Barradão

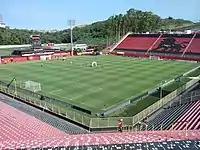
Panoramic view of the stadium in 2017

In 1986, the works on Barradão were completed. The inaugural match was played on November 9 of that year, when Vitória and Santos drew 1-1. The first goal of the stadium was scored by Santos' Dino.